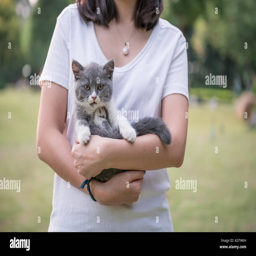
the girl with her hands in a gray kitten